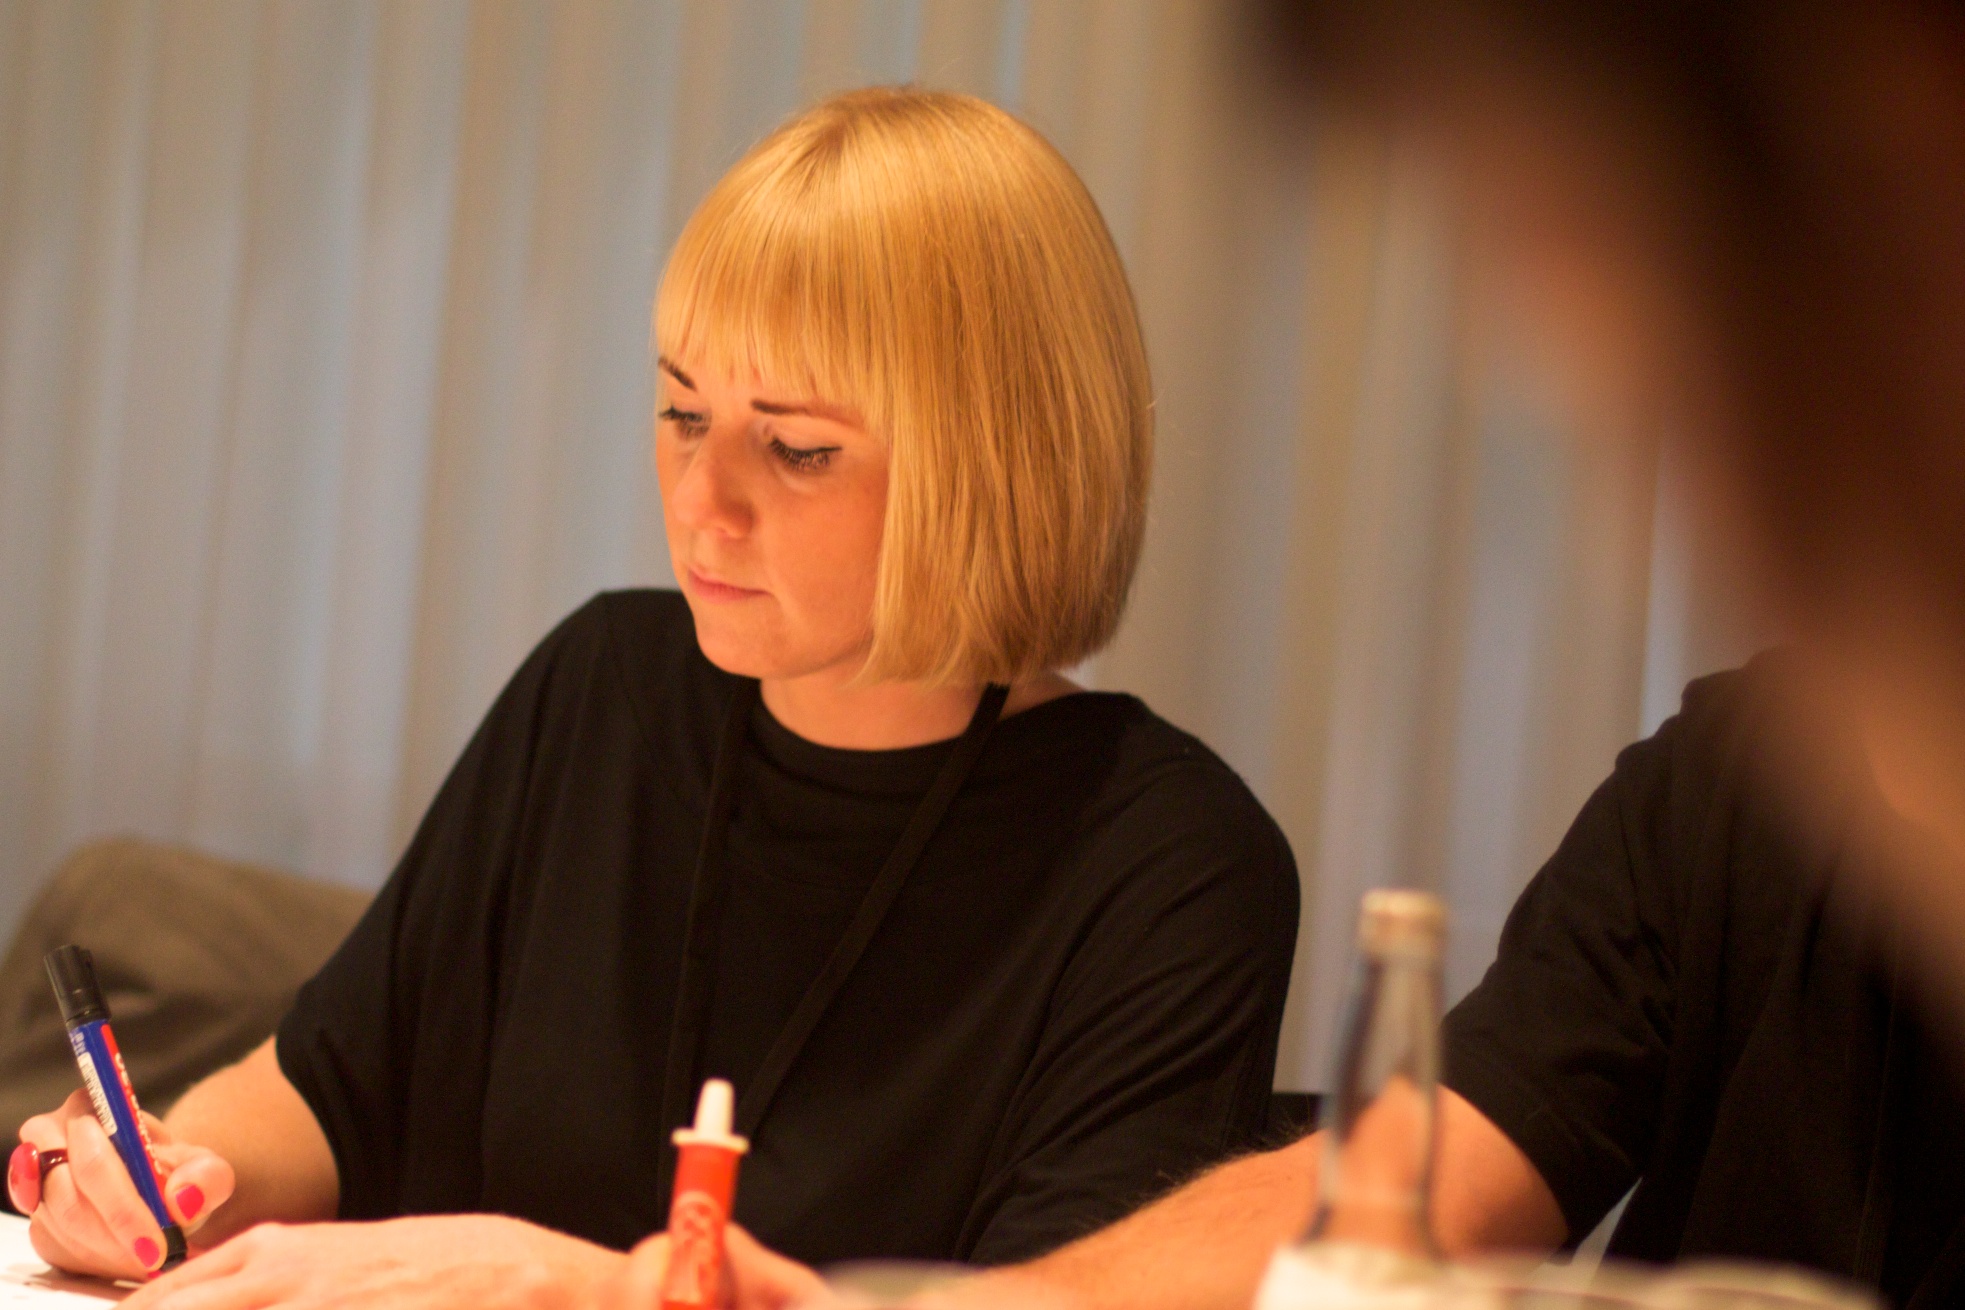
person, conversation, ifvp2010, sense